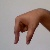
The image shows a hand gesture representing the letter 'Q' in Indian Sign Language.